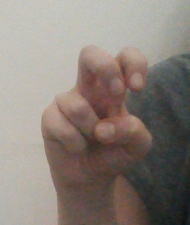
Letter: toot